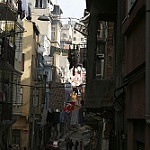
Scene: Outdoor